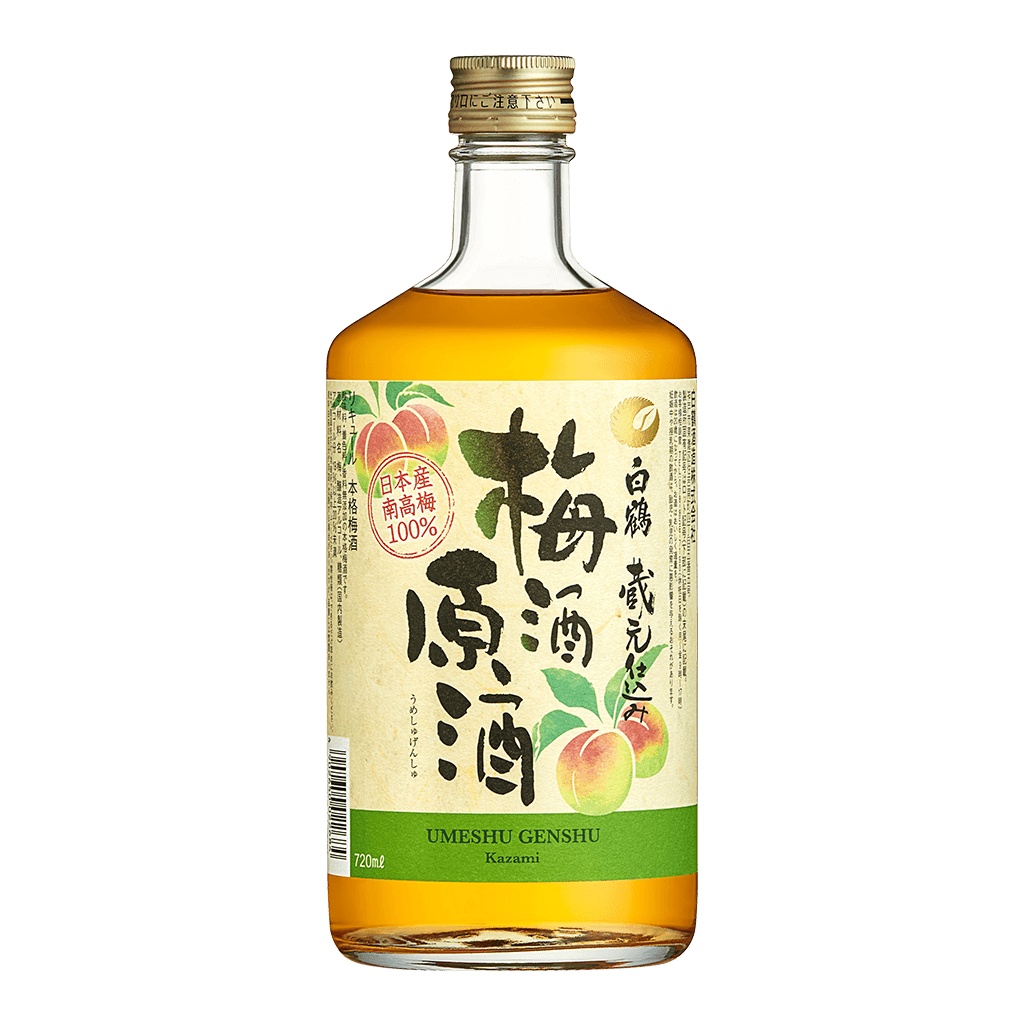
白鶴 梅酒原酒
Brand: 白鶴
Category: Food, Beverages & Tobacco > Beverages > Alcoholic Beverages > Liquor & Spirits > Shochu & Soju > Shochu